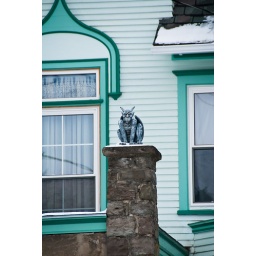
&amp;quot;Gargoyle&amp;quot; atop tower in front of green home